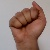
The image shows a hand gesture representing the letter 'A' in Indian Sign Language.